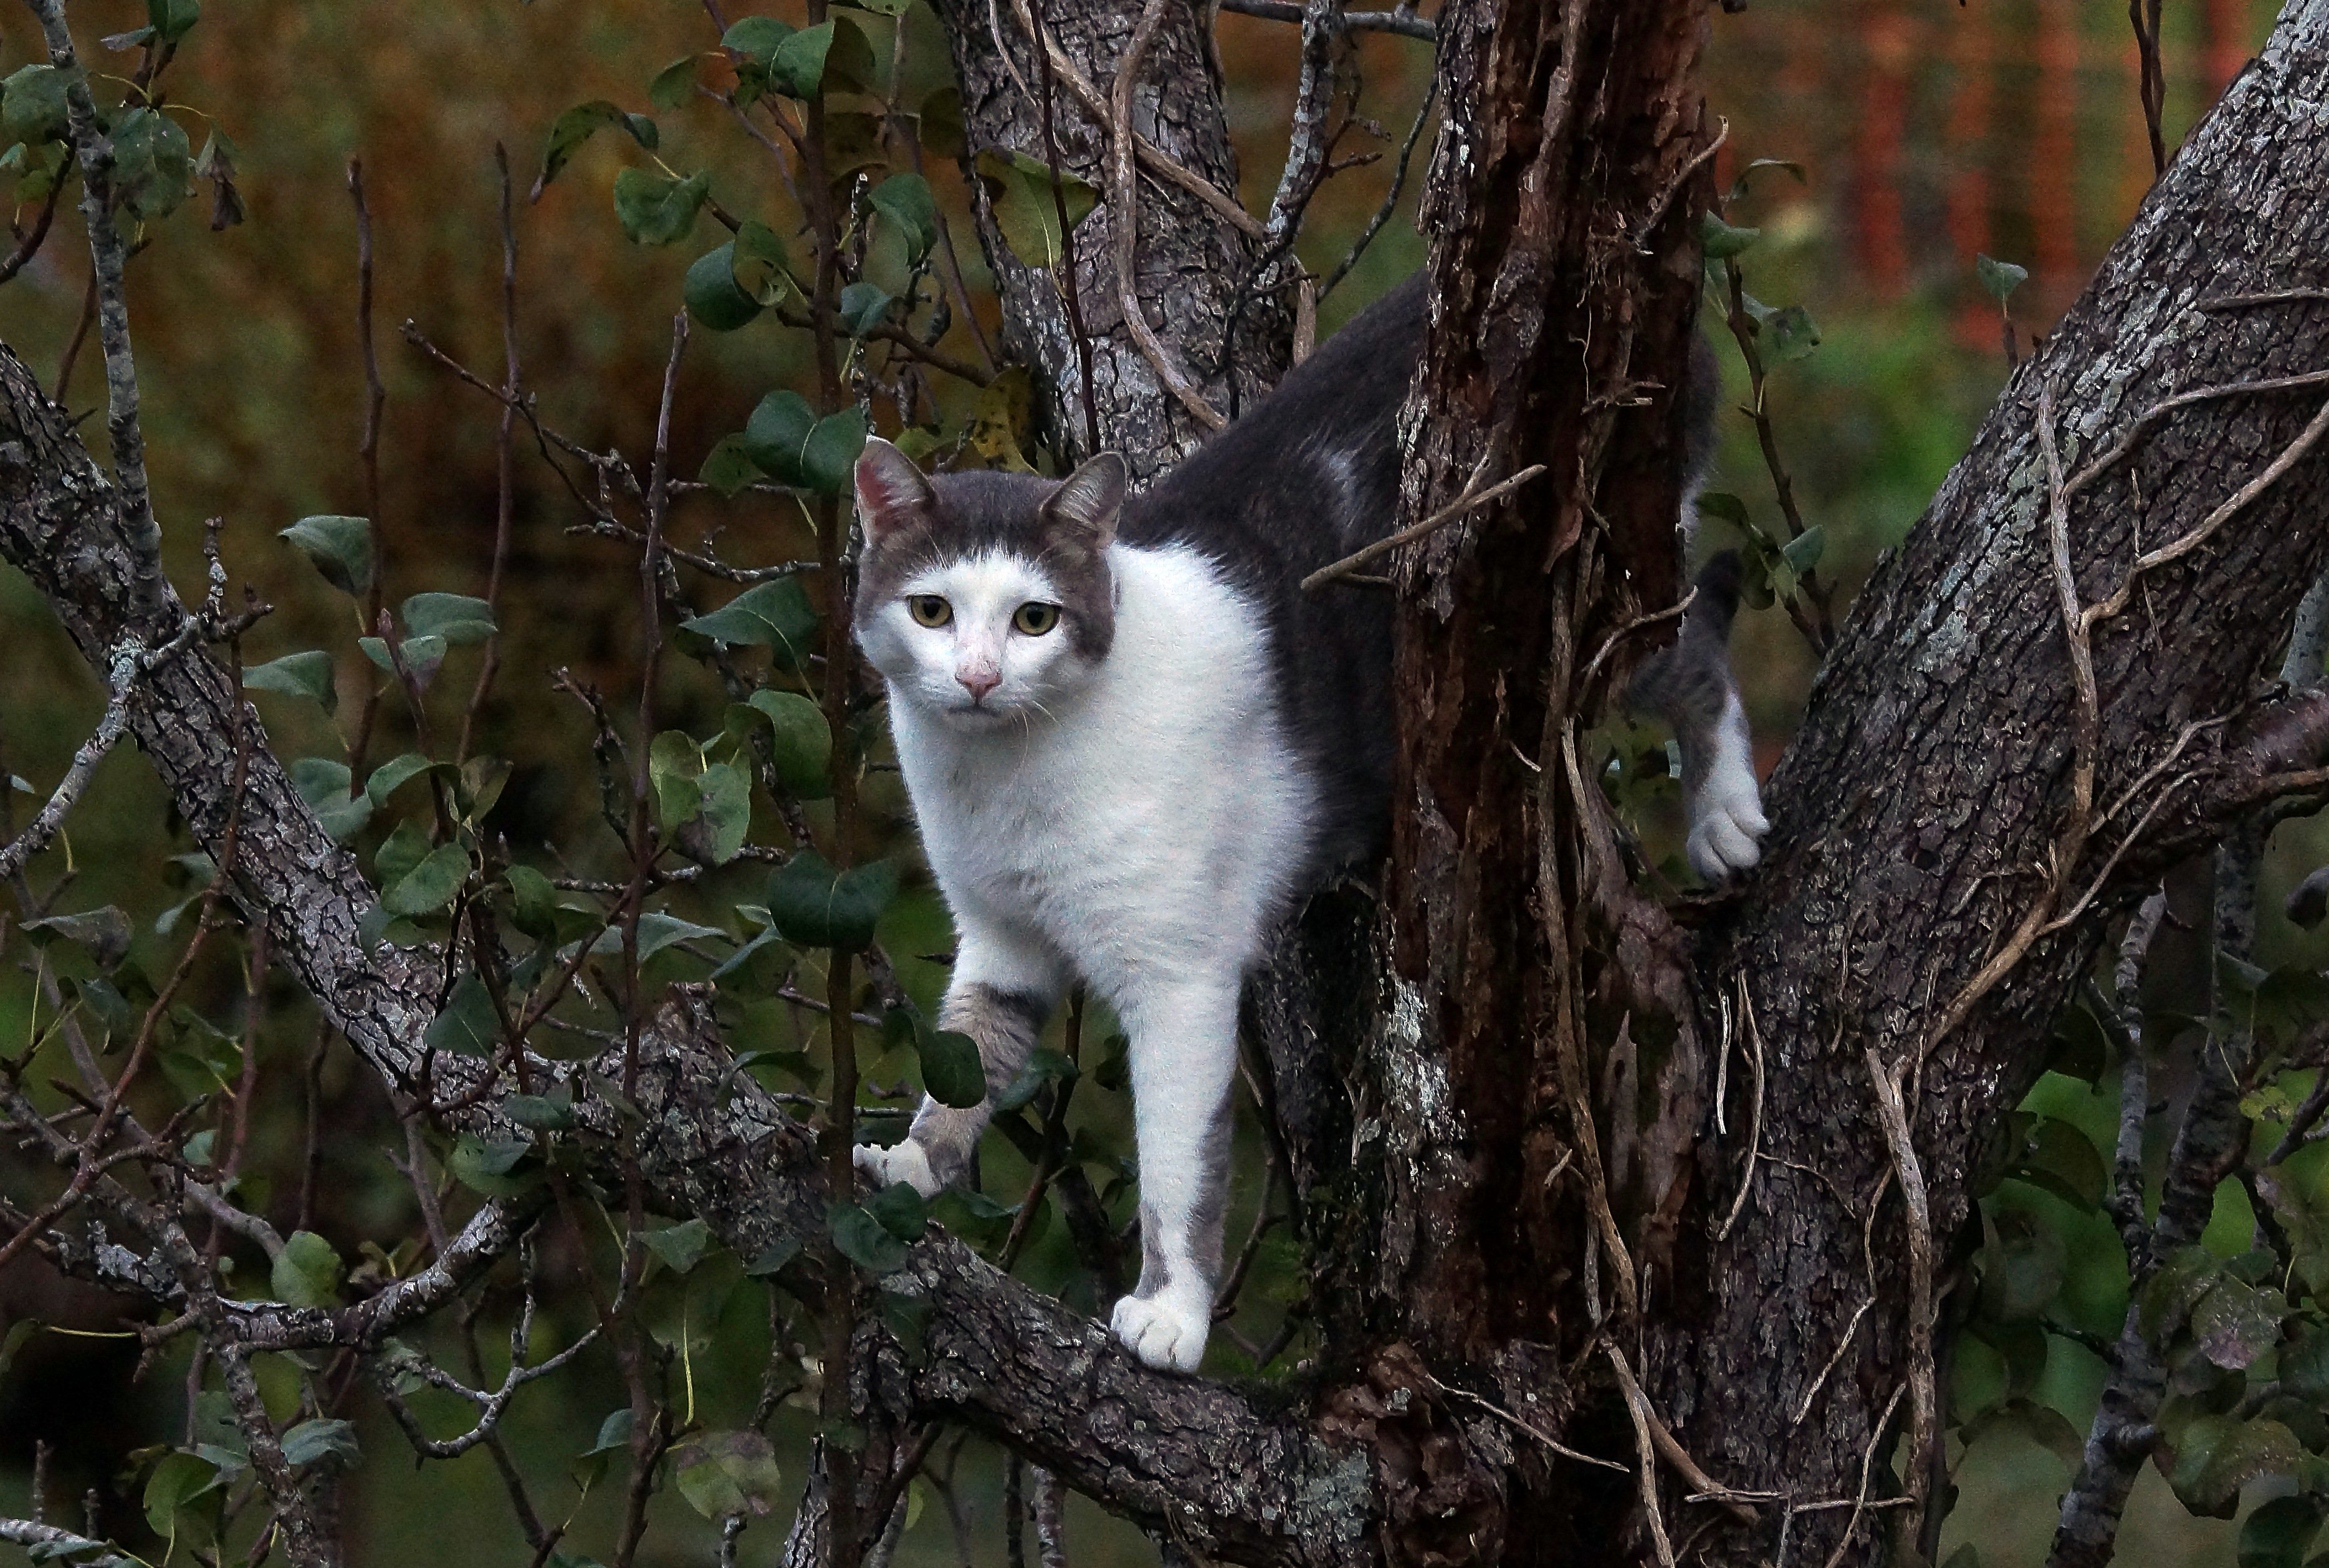
nature, branch, photo, wildlife, kitten, cat, macro, mammal, fauna, cats, vertebrate, naturaleza, gatos, a77, g, ggl1, gaby1, xovesphoto, animales, gphoto, xelodegalicia, sonya77v, tamron180mmmacro, gabrielcoru a, wild cat, small to medium sized cats, cat like mammal